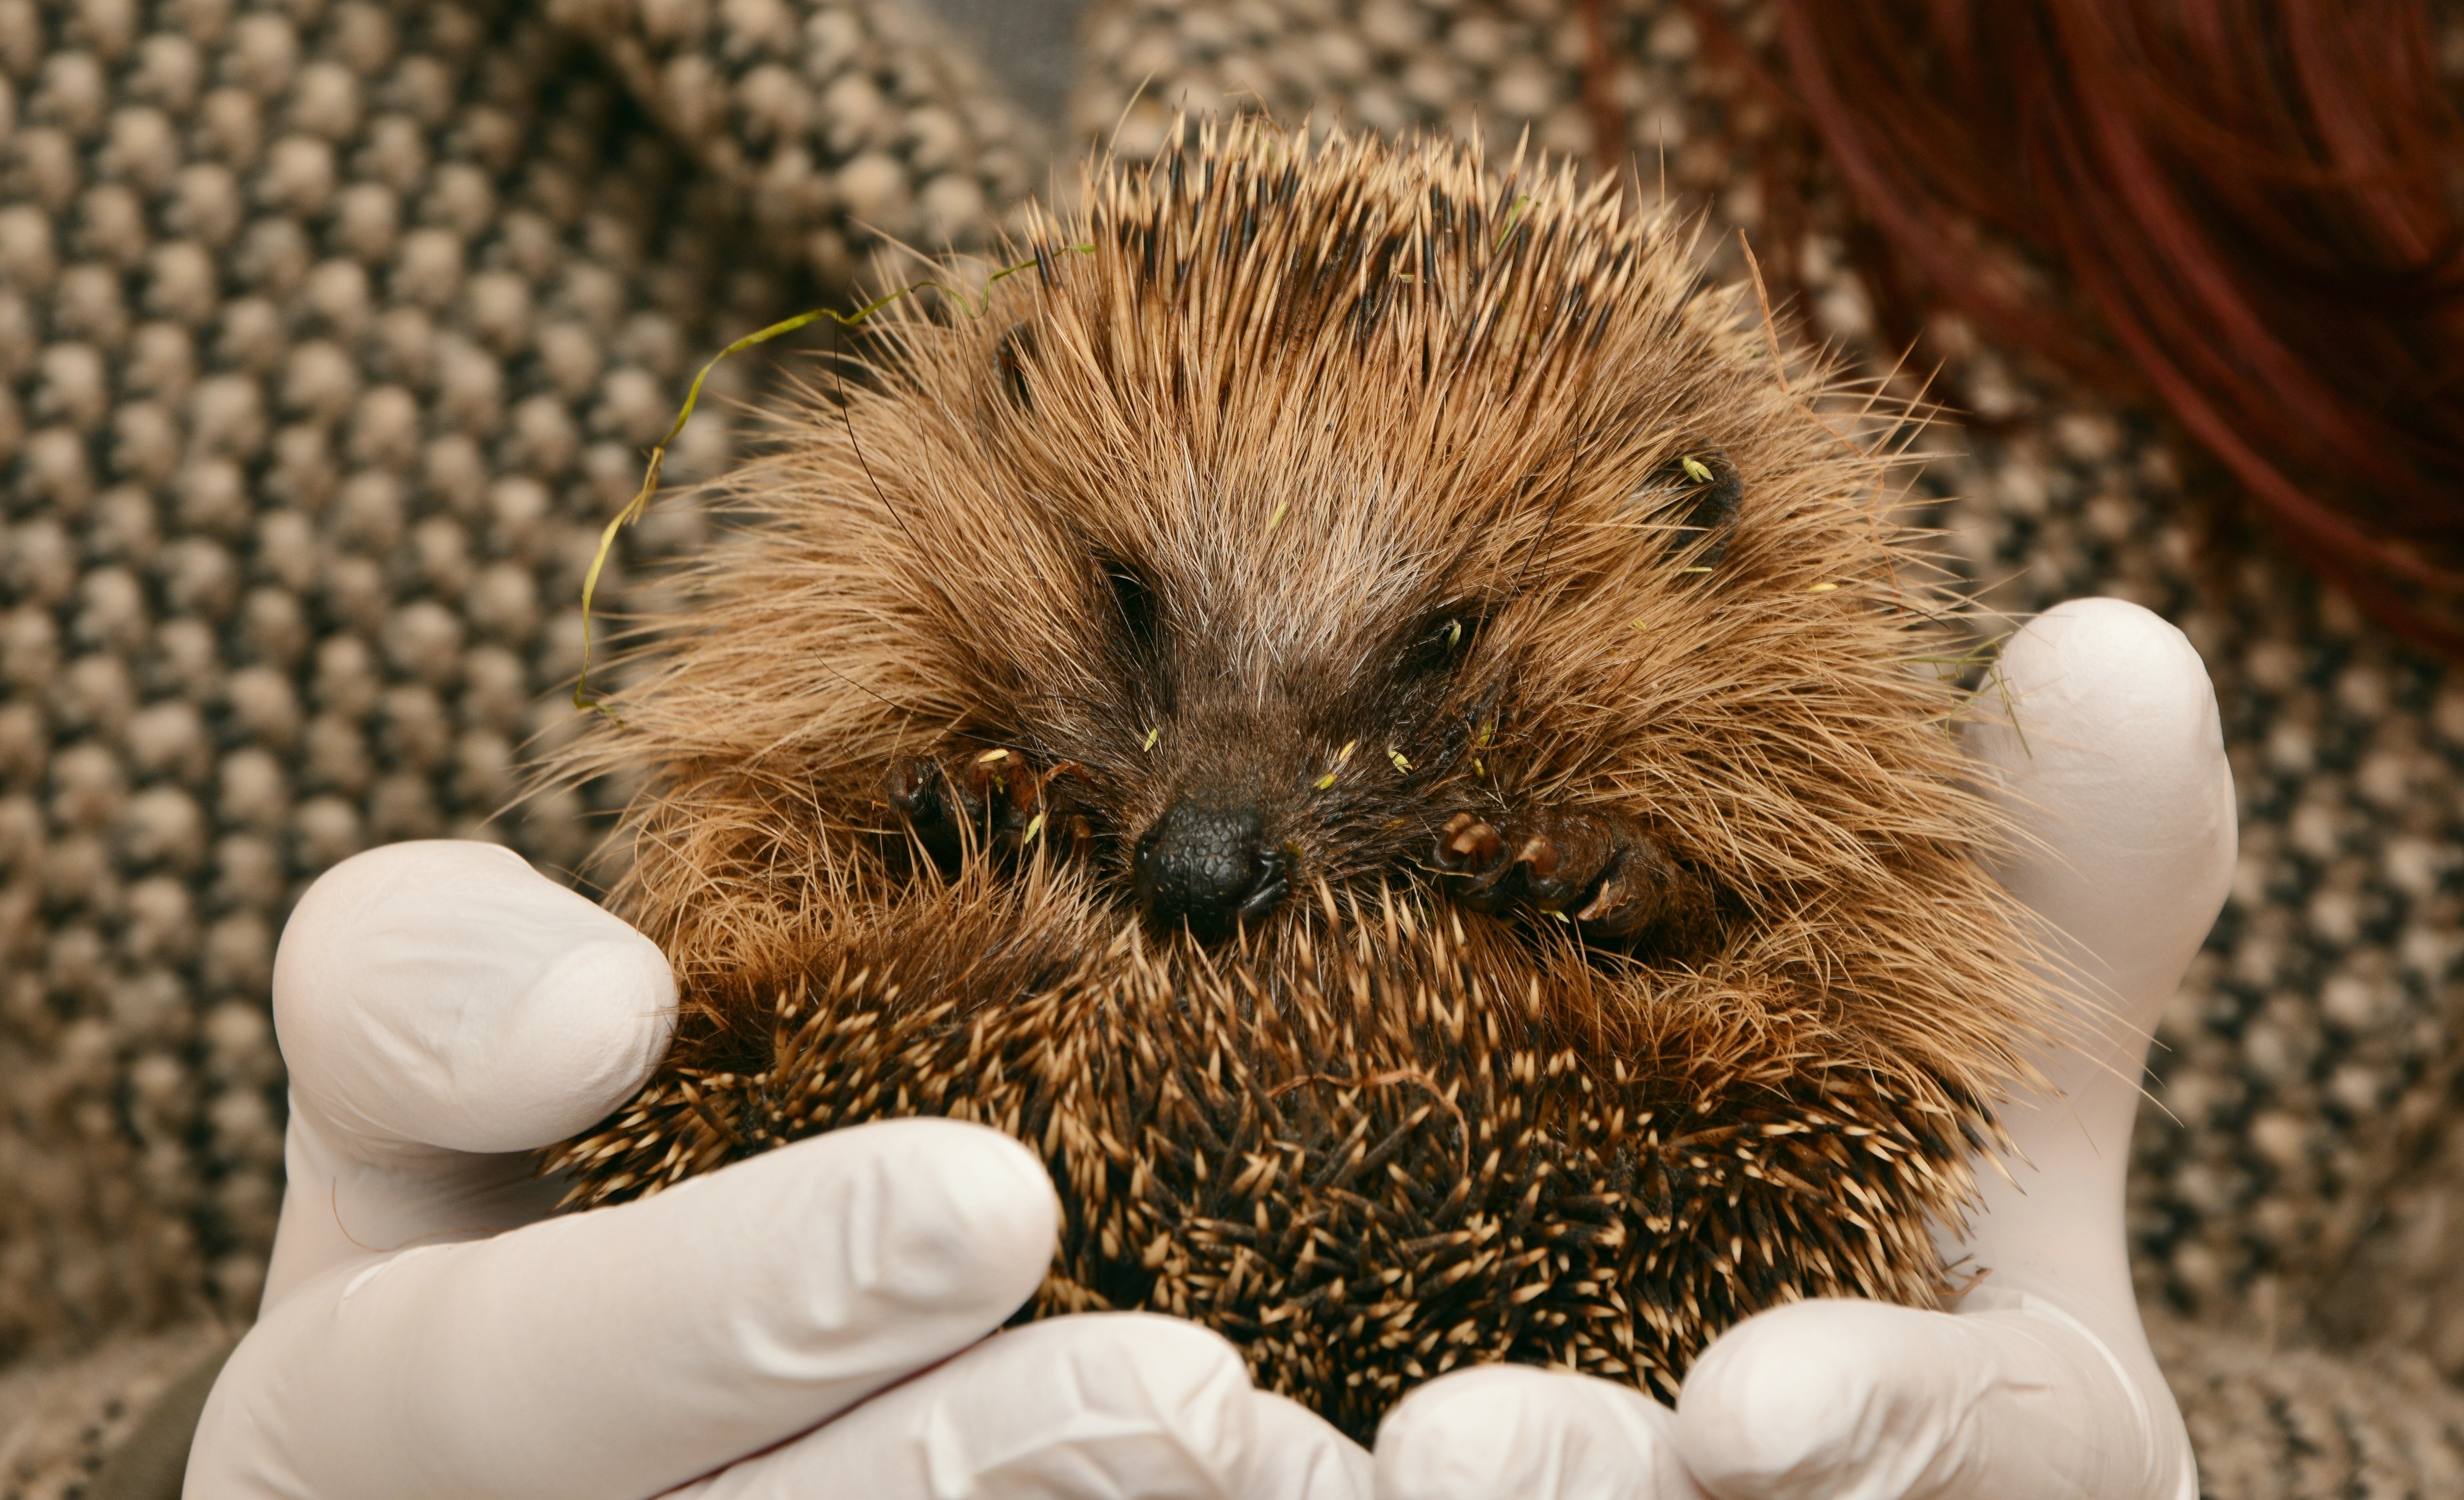
hedgehog, erinaceidae, New World porcupine, porcupine, domesticated hedgehog, snout, organism, whiskers, echidna